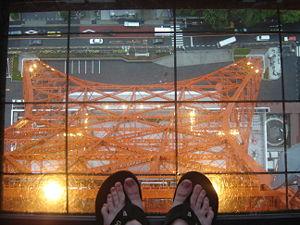
La tour de Tokyo est une tour rouge et blanche située dans l'arrondissement de Minato à Tokyo au Japon. Son concept est fondé sur celui de la tour Eiffel de Paris. Elle a été réalisée par l'architecte Tachū Naitō.